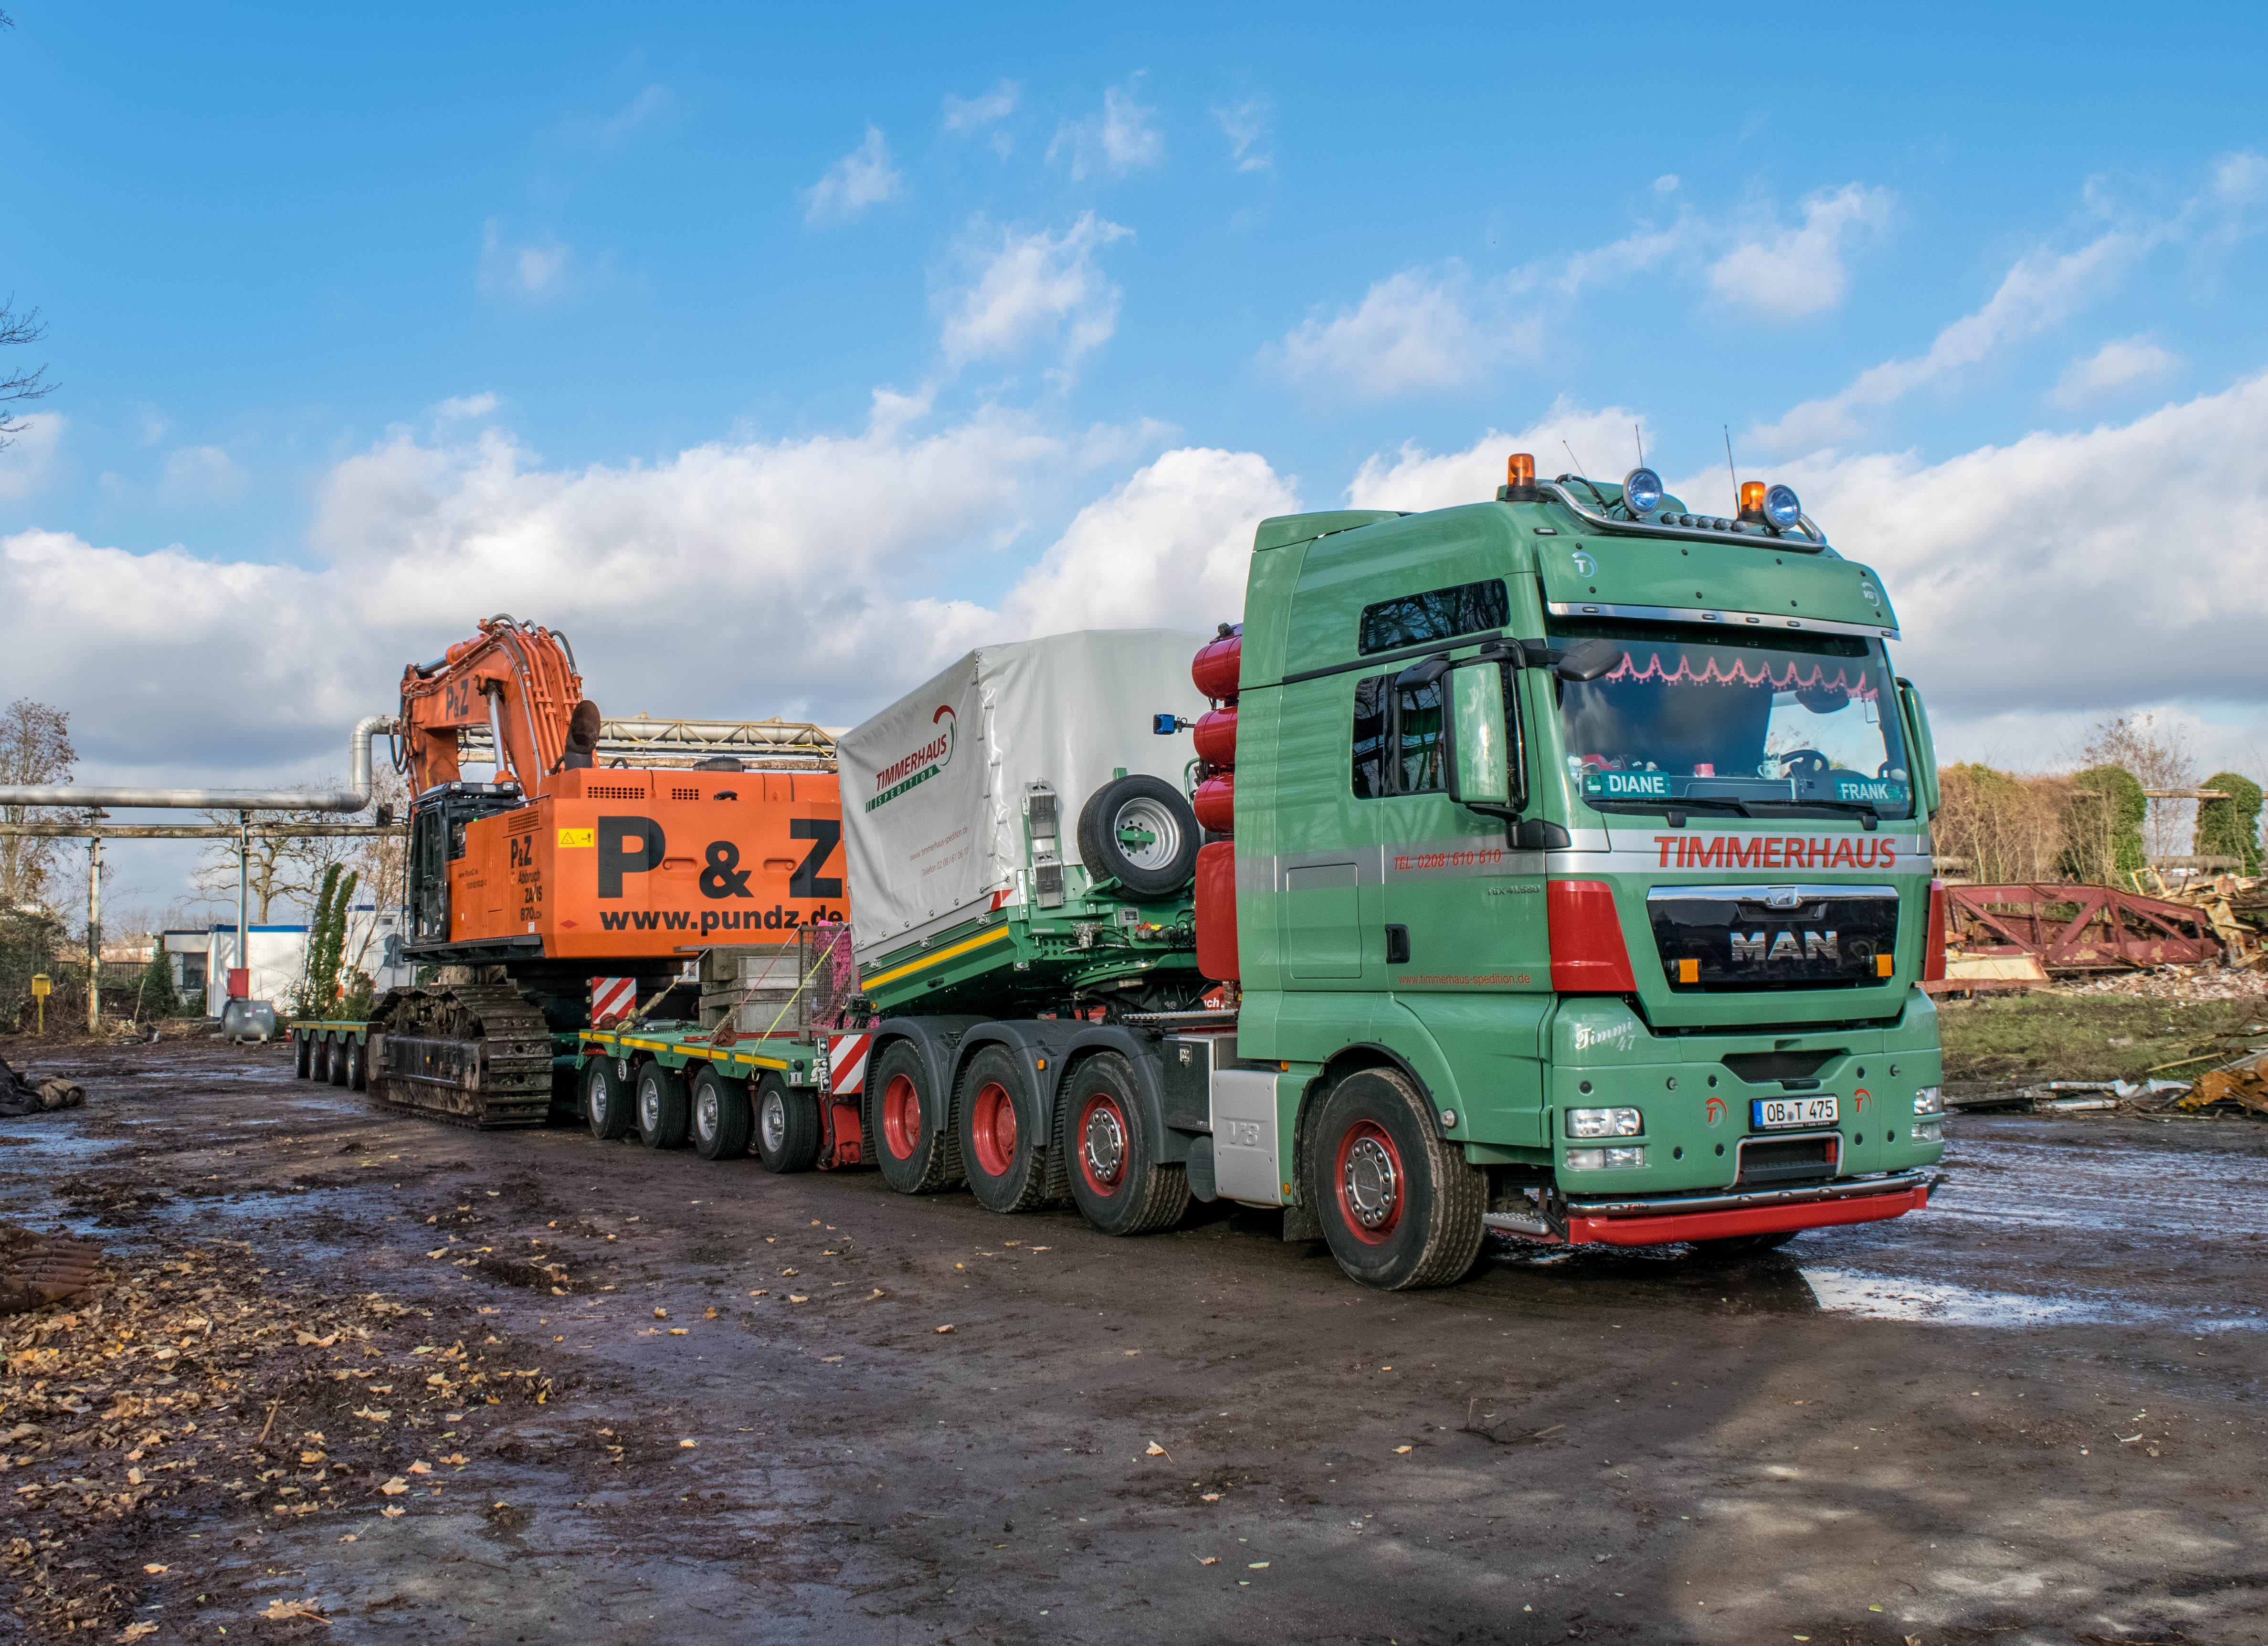
asphalt, transport, truck, vehicle, power, locomotive, one, hard, excavators, tonnage, logistics, freight transport, construction equipment, land vehicle, heavy transport, trailer truck